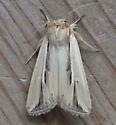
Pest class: wheathead_armyworm_Dargida_diffusa